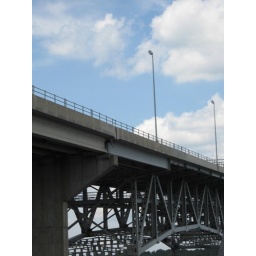
bridge over york river